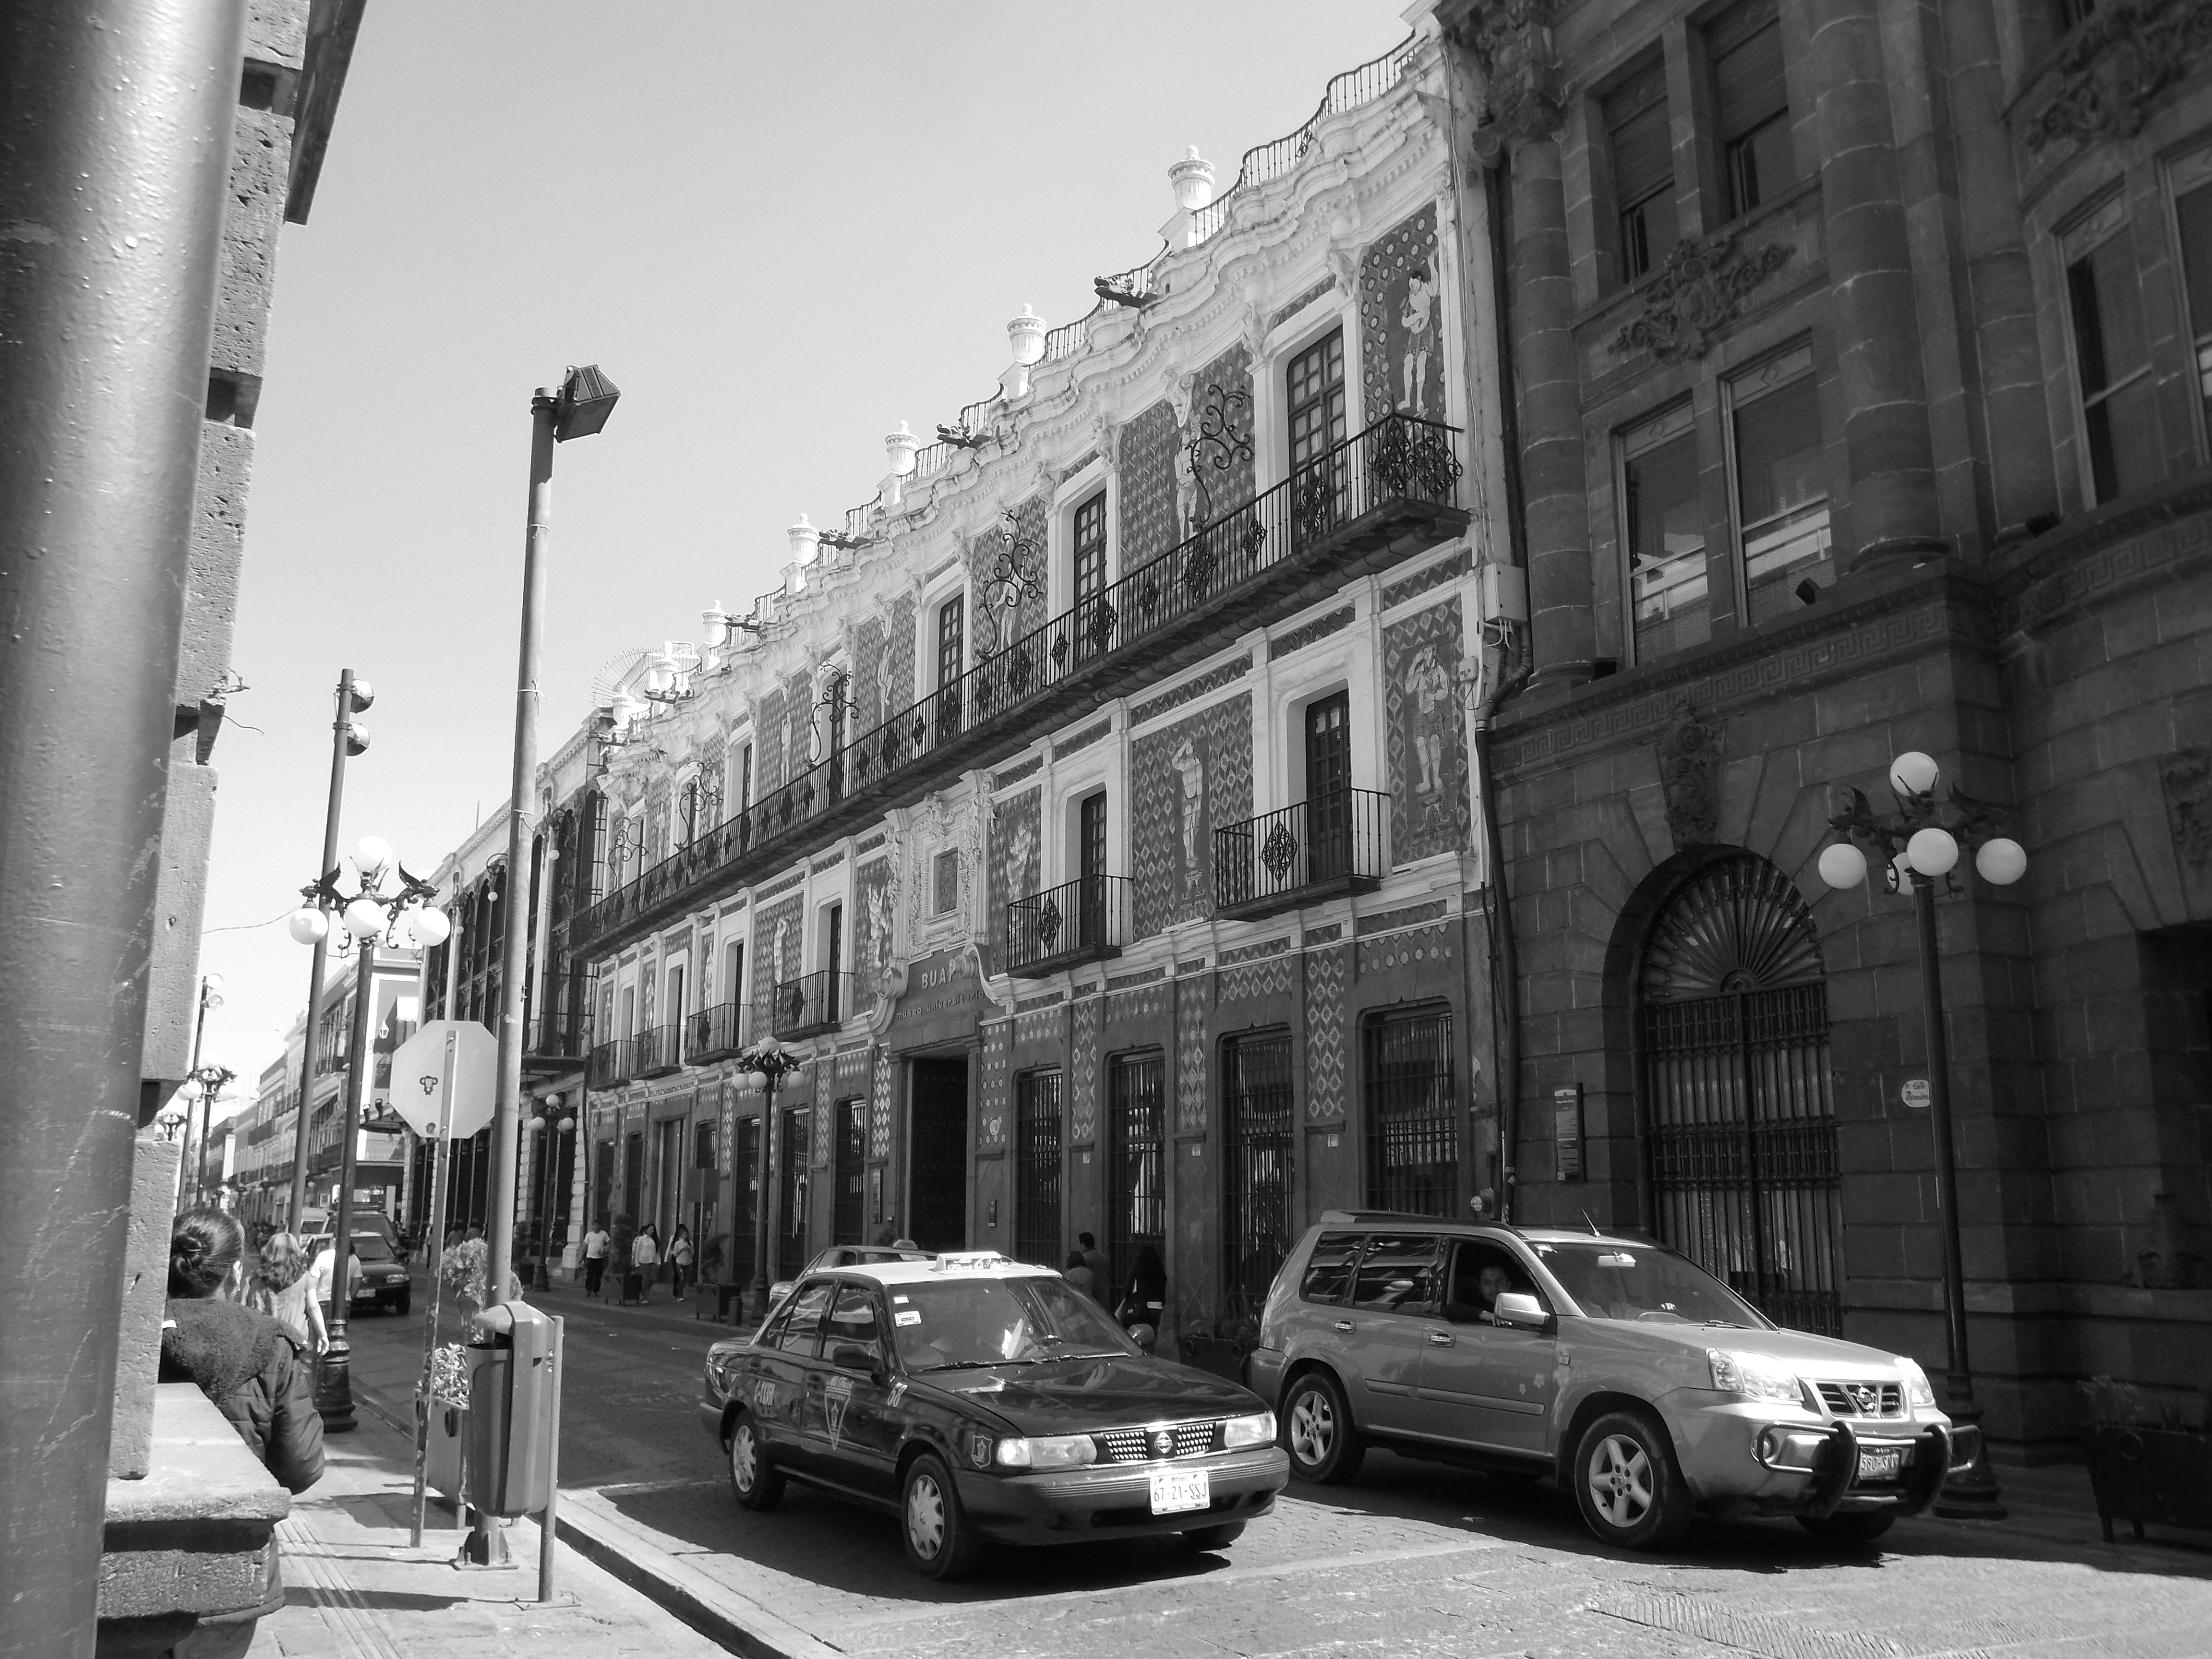
black and white, road, street, town, alley, city, cityscape, downtown, vehicle, black, monochrome, lane, infrastructure, metropolis, neighbourhood, urban area, monochrome photography, residential area, human settlement